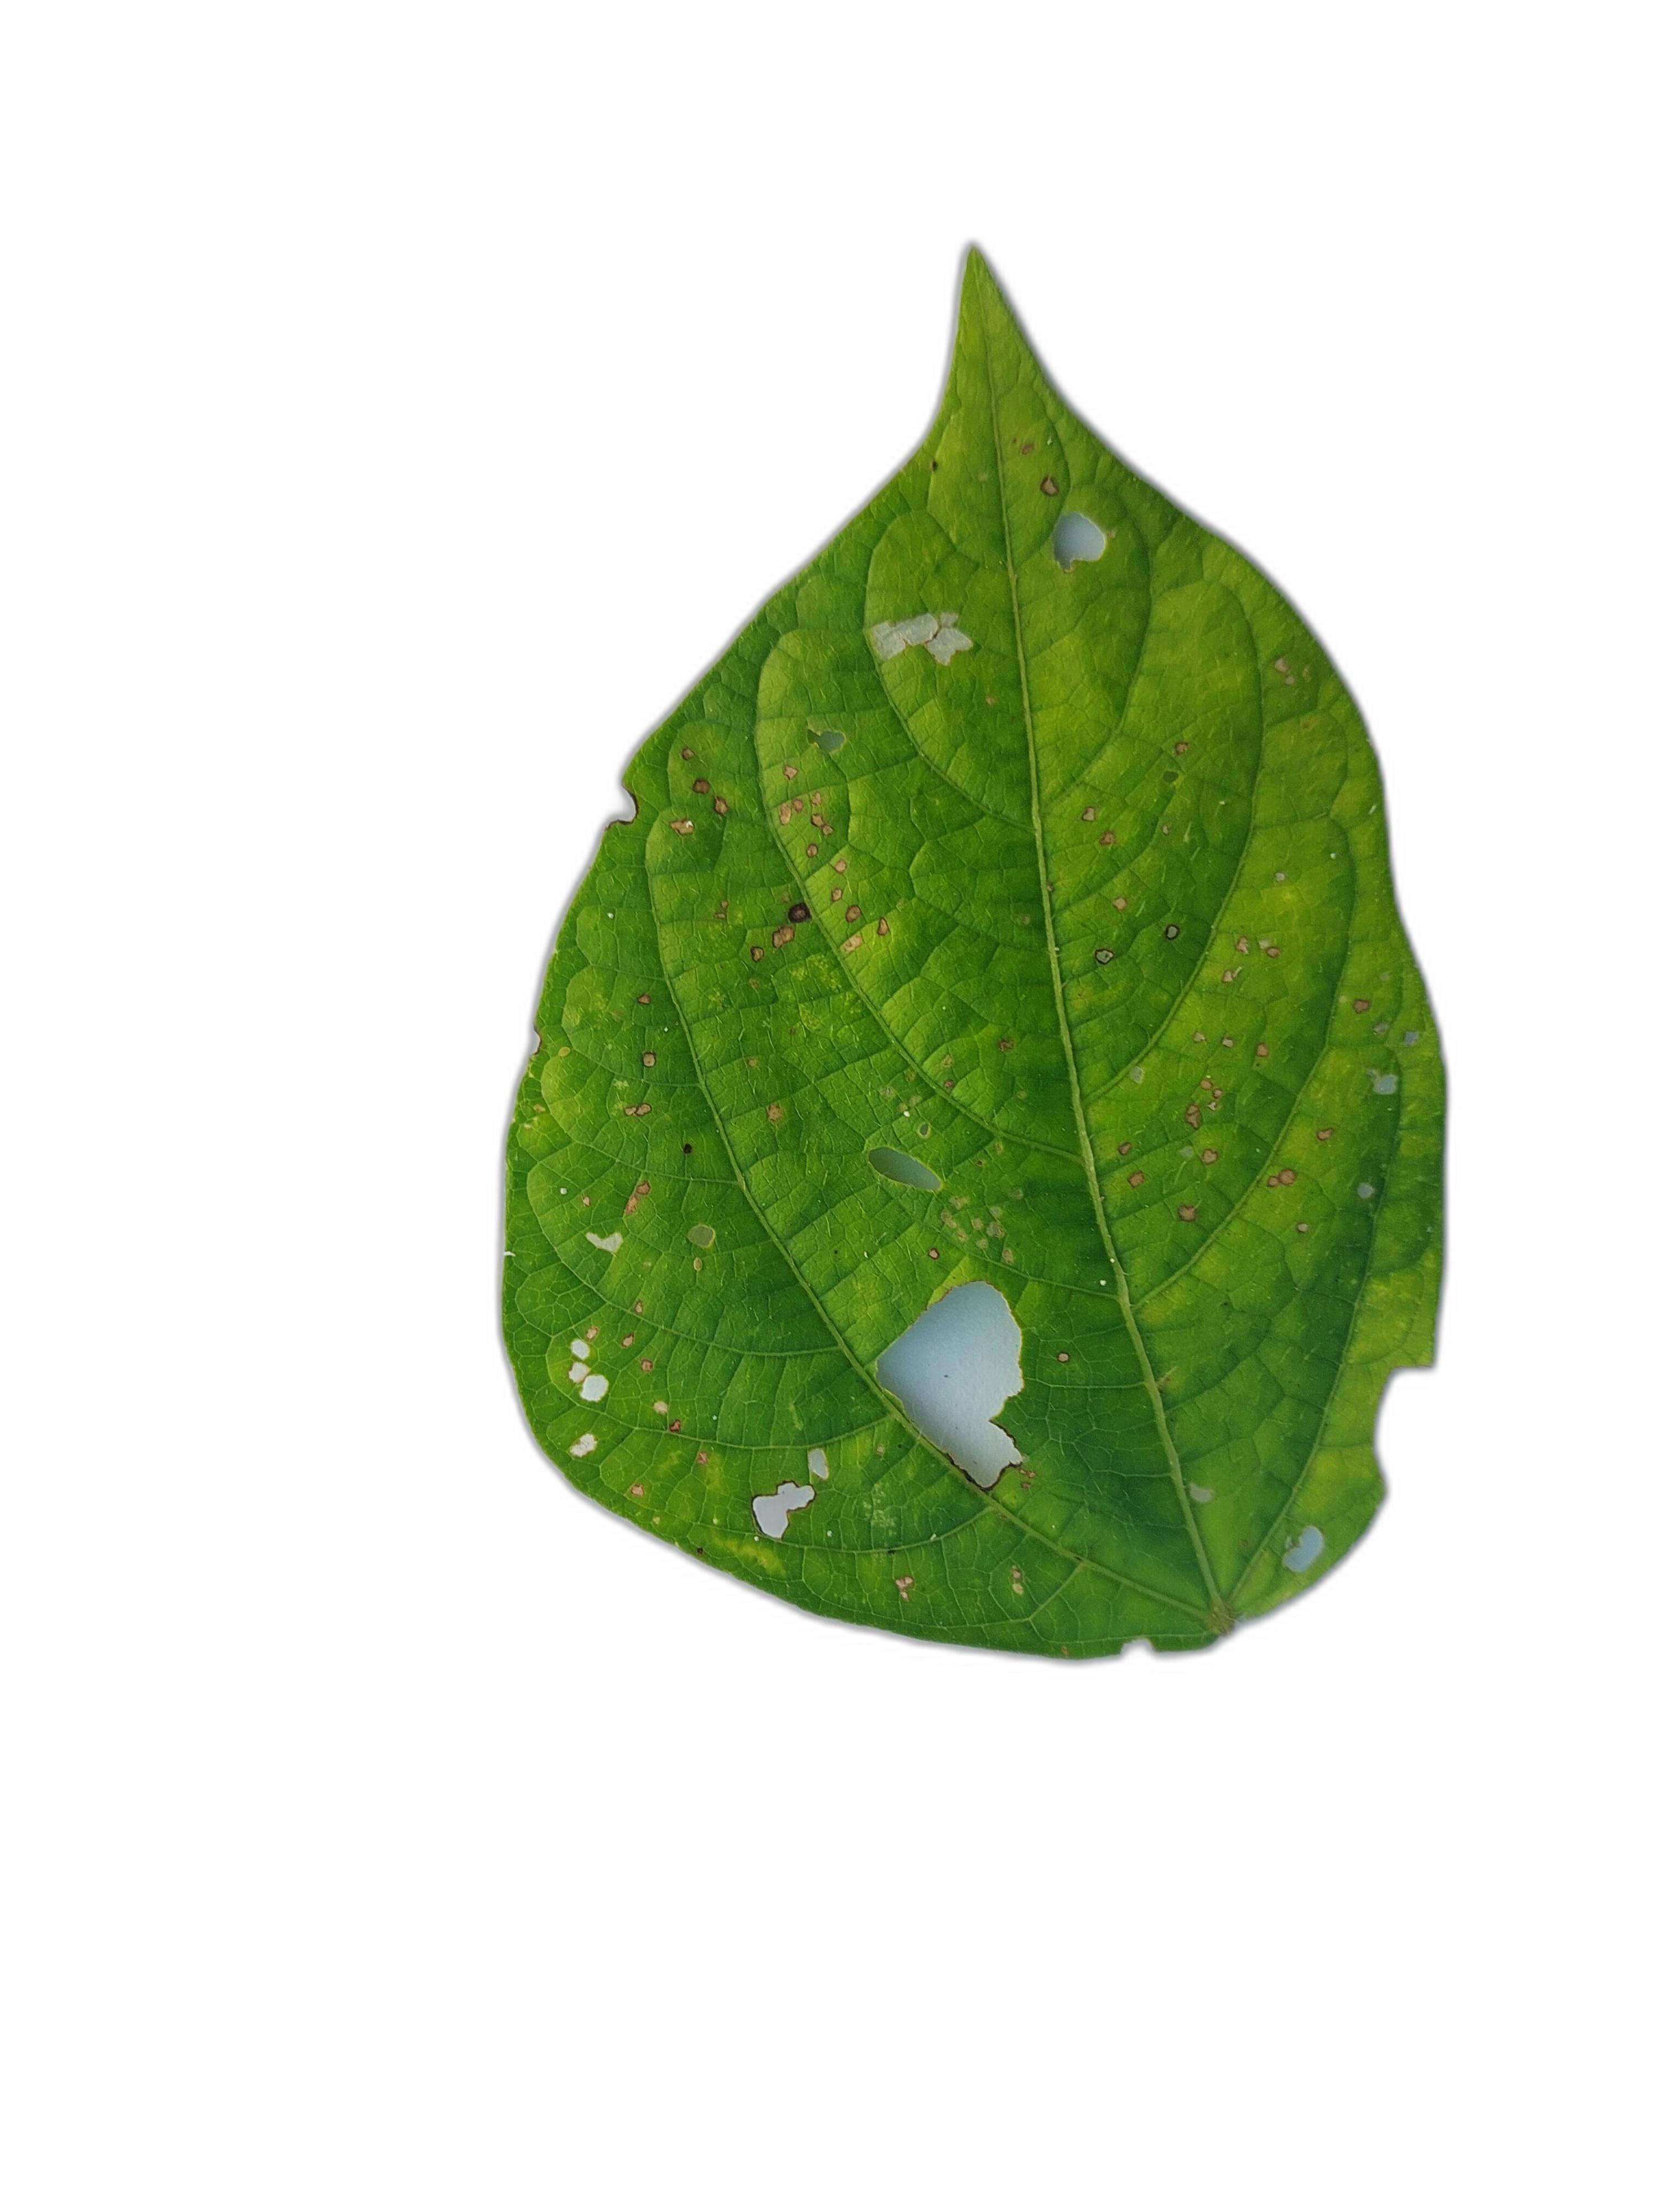
Label: Cercospora leaf spot